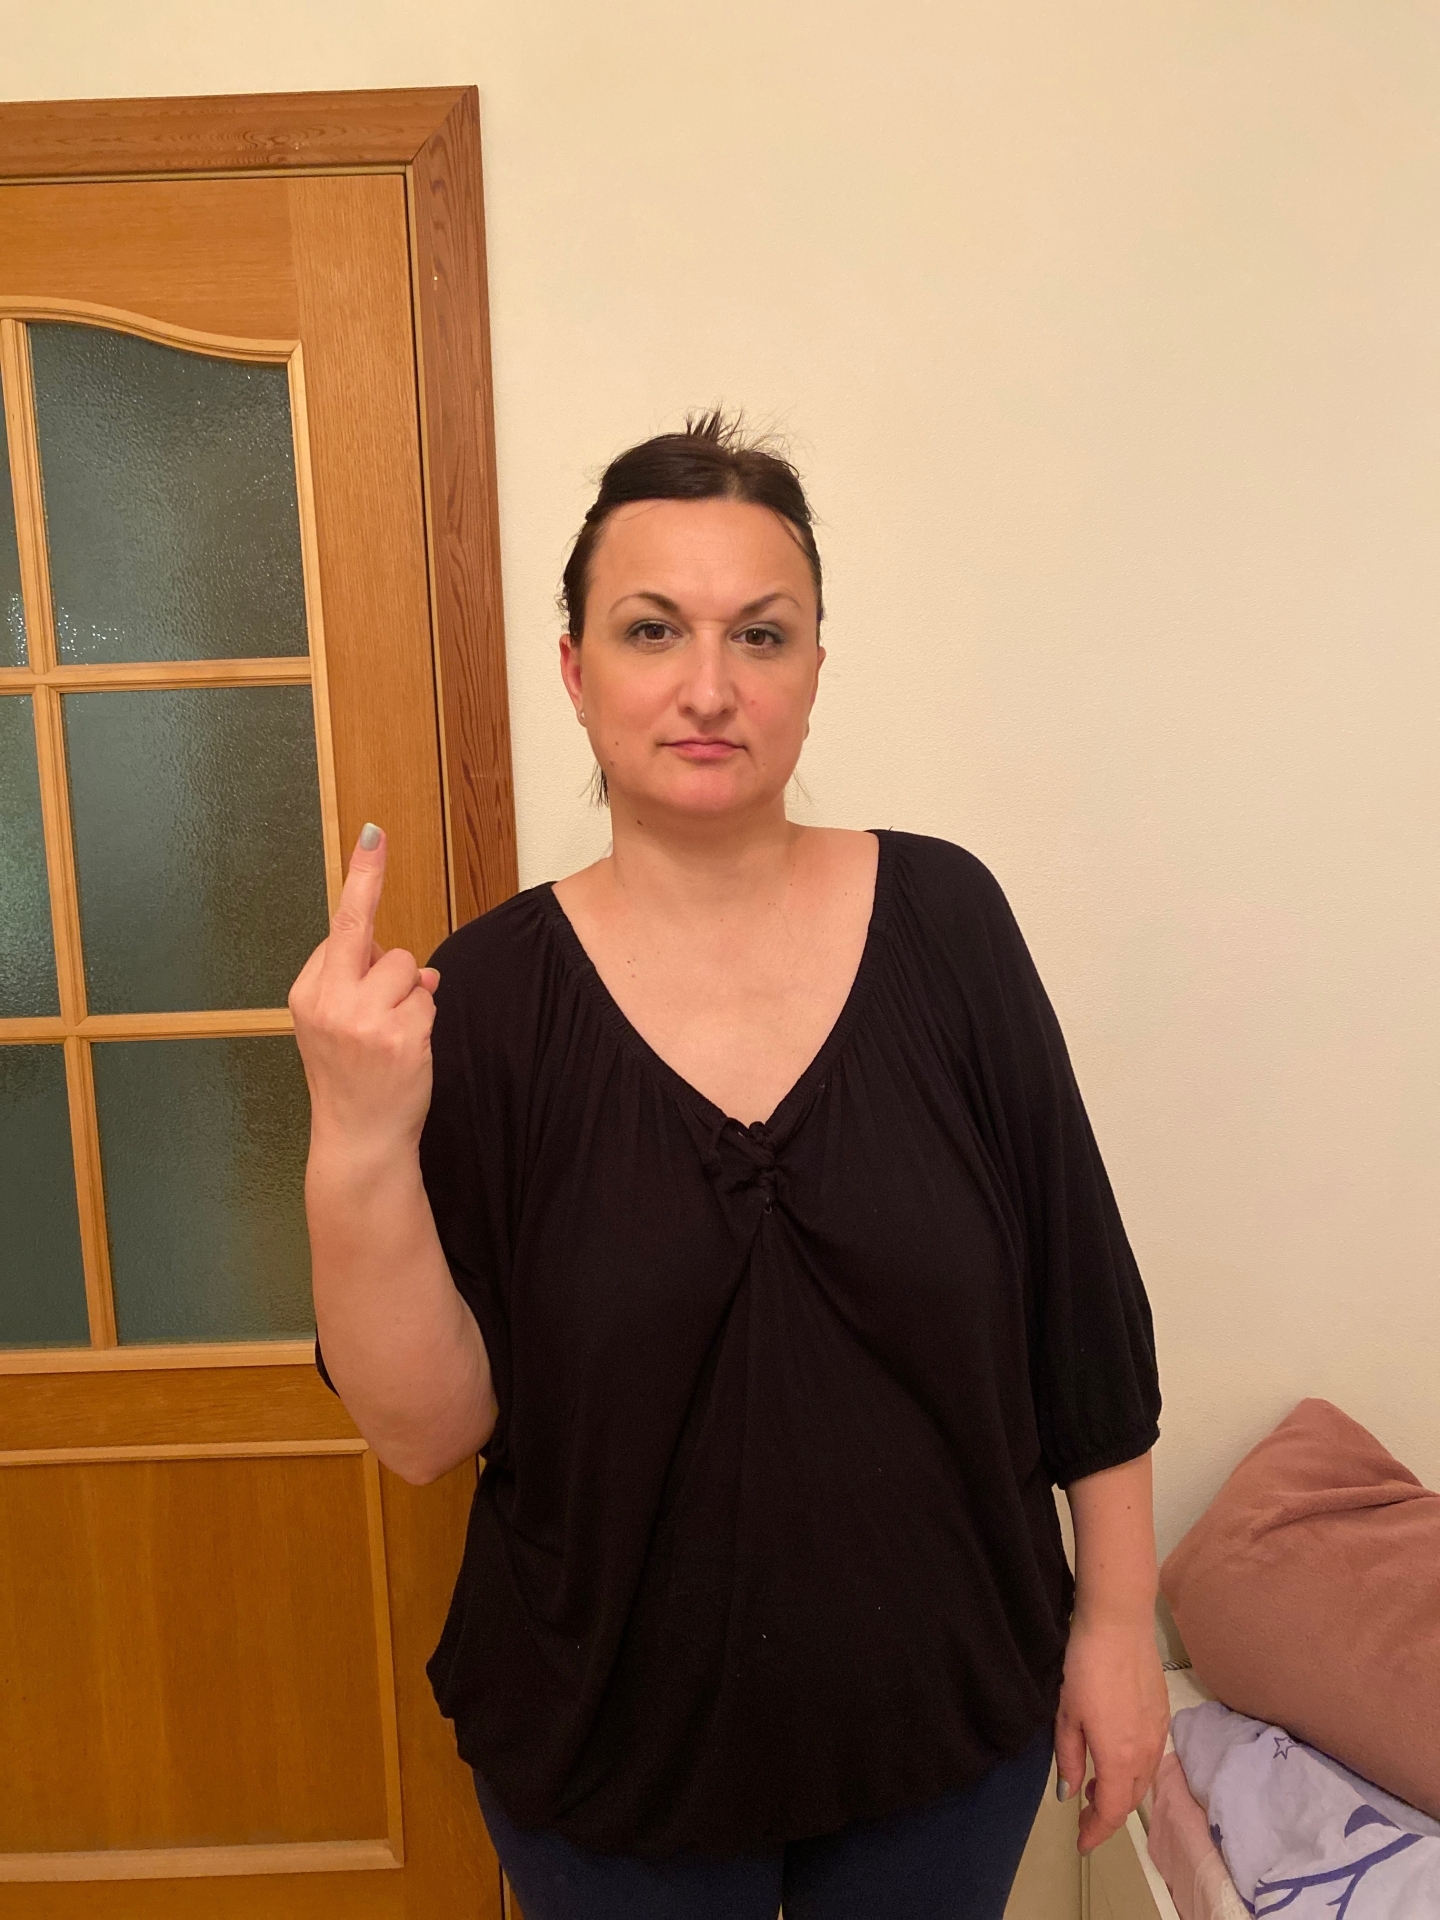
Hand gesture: middle_finger